List of tallest buildings and structures in Liverpool

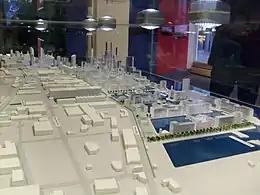
A model of the original proposal for Liverpool Waters looking south from Bramley-Moore Dock (2007).

This list of the tallest buildings and structures in Liverpool ranks high-rise structures in Liverpool, England, by height (buildings in the wider Liverpool Urban Area are listed separately within the article). The tallest building in Liverpool is currently the 40-storey West Tower, which rises on Liverpool's waterfront. It is also the tallest habitable building in the United Kingdom outside of London, Birmingham and Manchester. Liverpool is a city undergoing mass regeneration, with older buildings being demolished to make way for new developments. During the mid-2000s, ten 1960s apartment blocks over tall in the city were demolished.